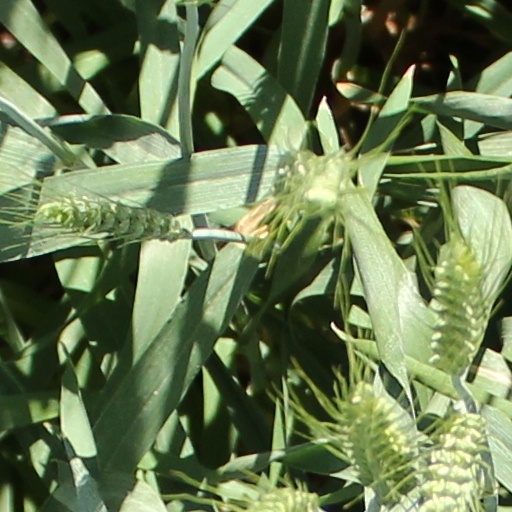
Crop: wheat